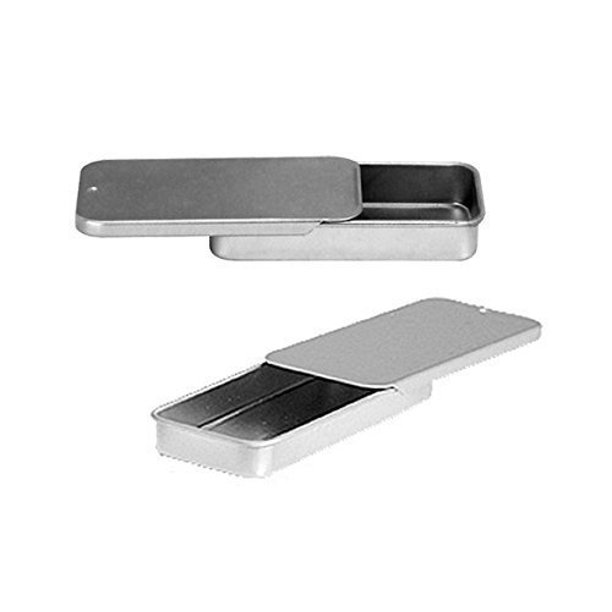
Label: metal